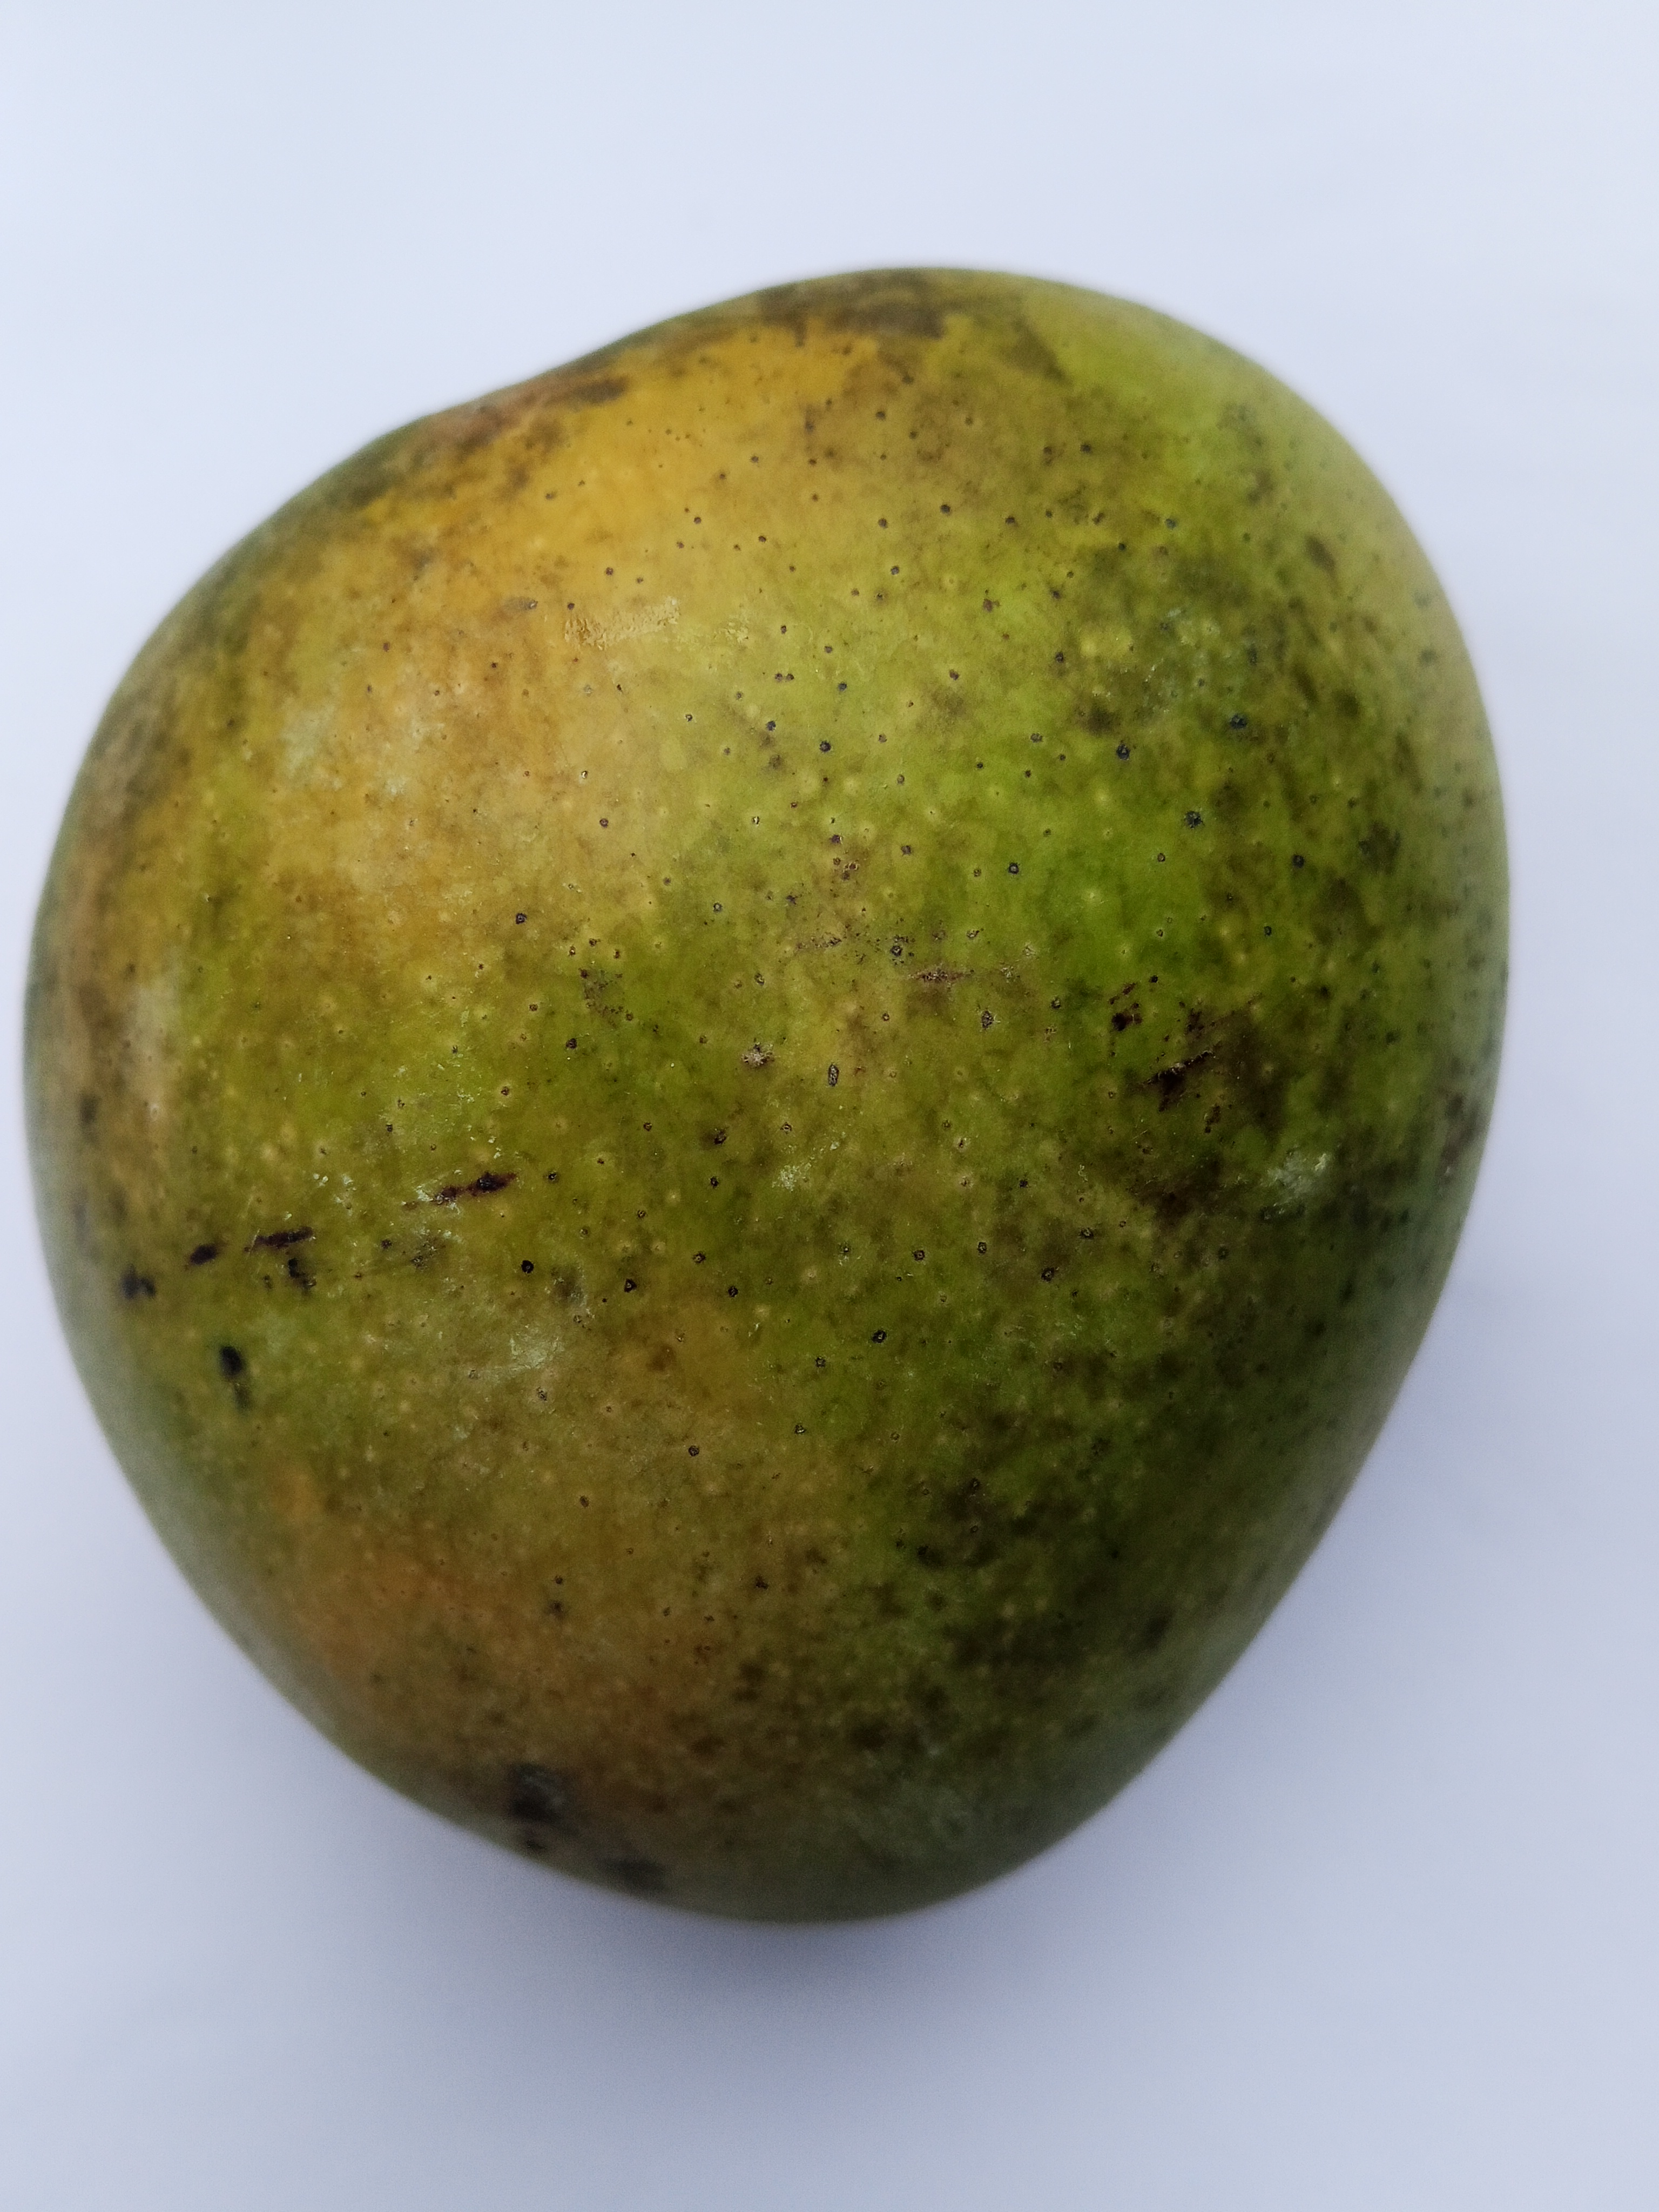
Mango variety: Bari 4